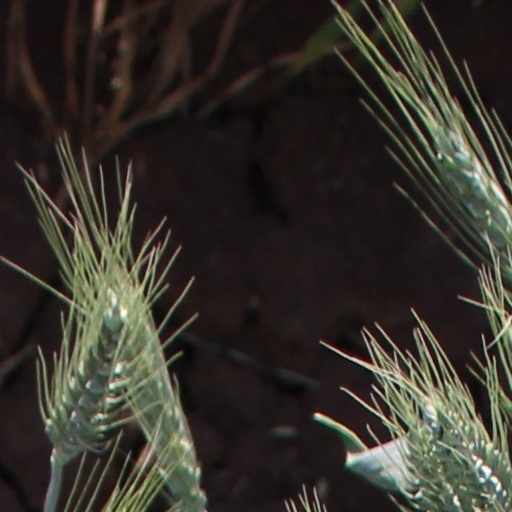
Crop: wheat